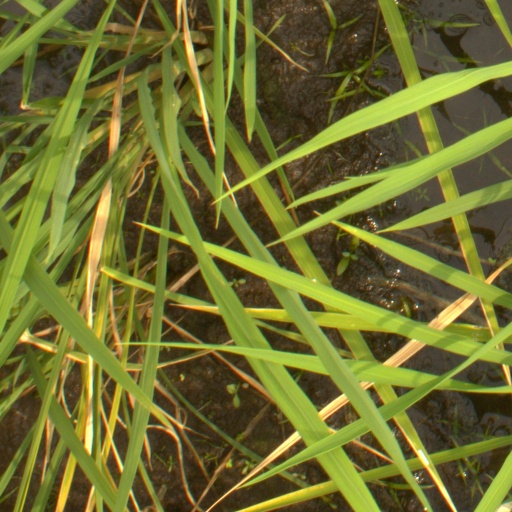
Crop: rice